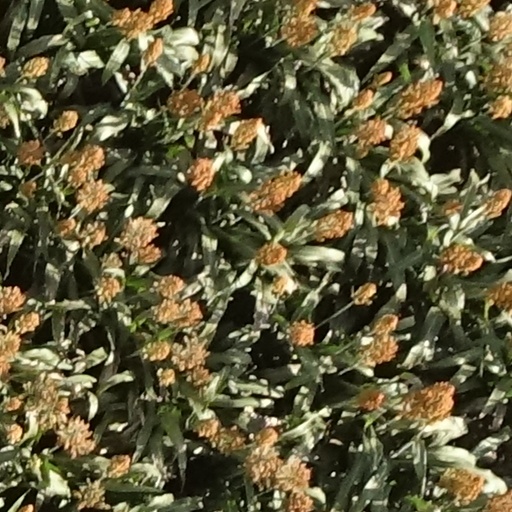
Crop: sorghum